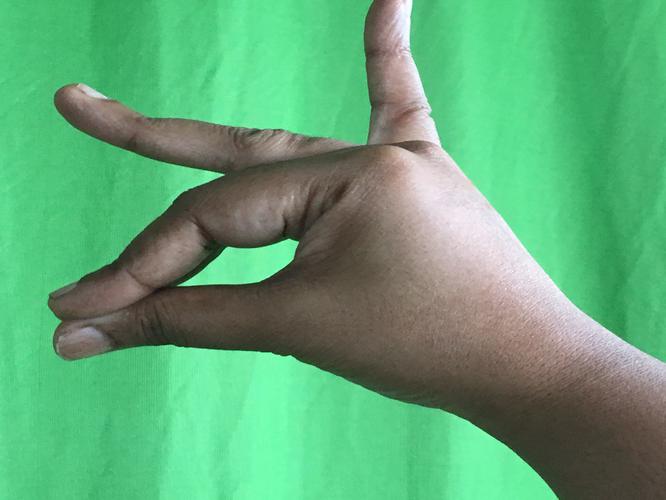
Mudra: Katakamukha_1
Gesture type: single_hand